Monster Man (film)

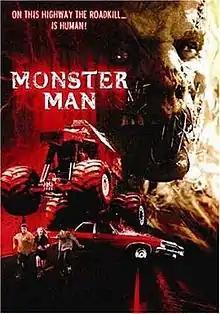
Theatrical release poster

Monster Man is a 2003 American comedy horror film written and directed by Michael Davis. It stars Eric Jungmann, Justin Urich, Aimee Brooks, and Michael Bailey Smith. In Latin America, the film was released with the title Wrong Turn 2.